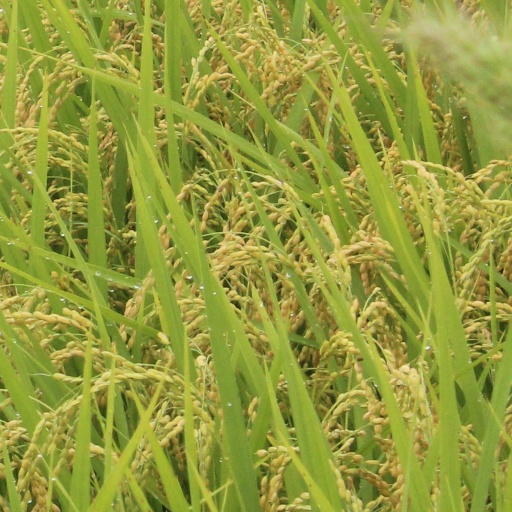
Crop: rice